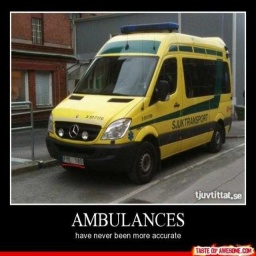
Label: ambulance